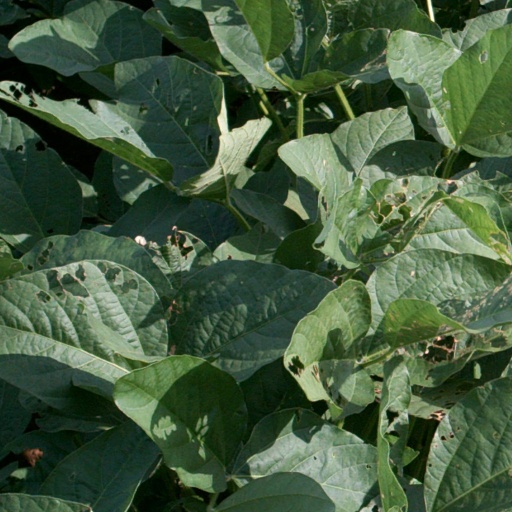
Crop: soybean